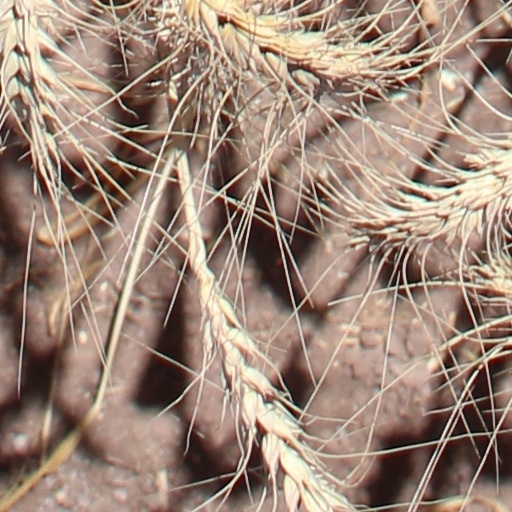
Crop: wheat